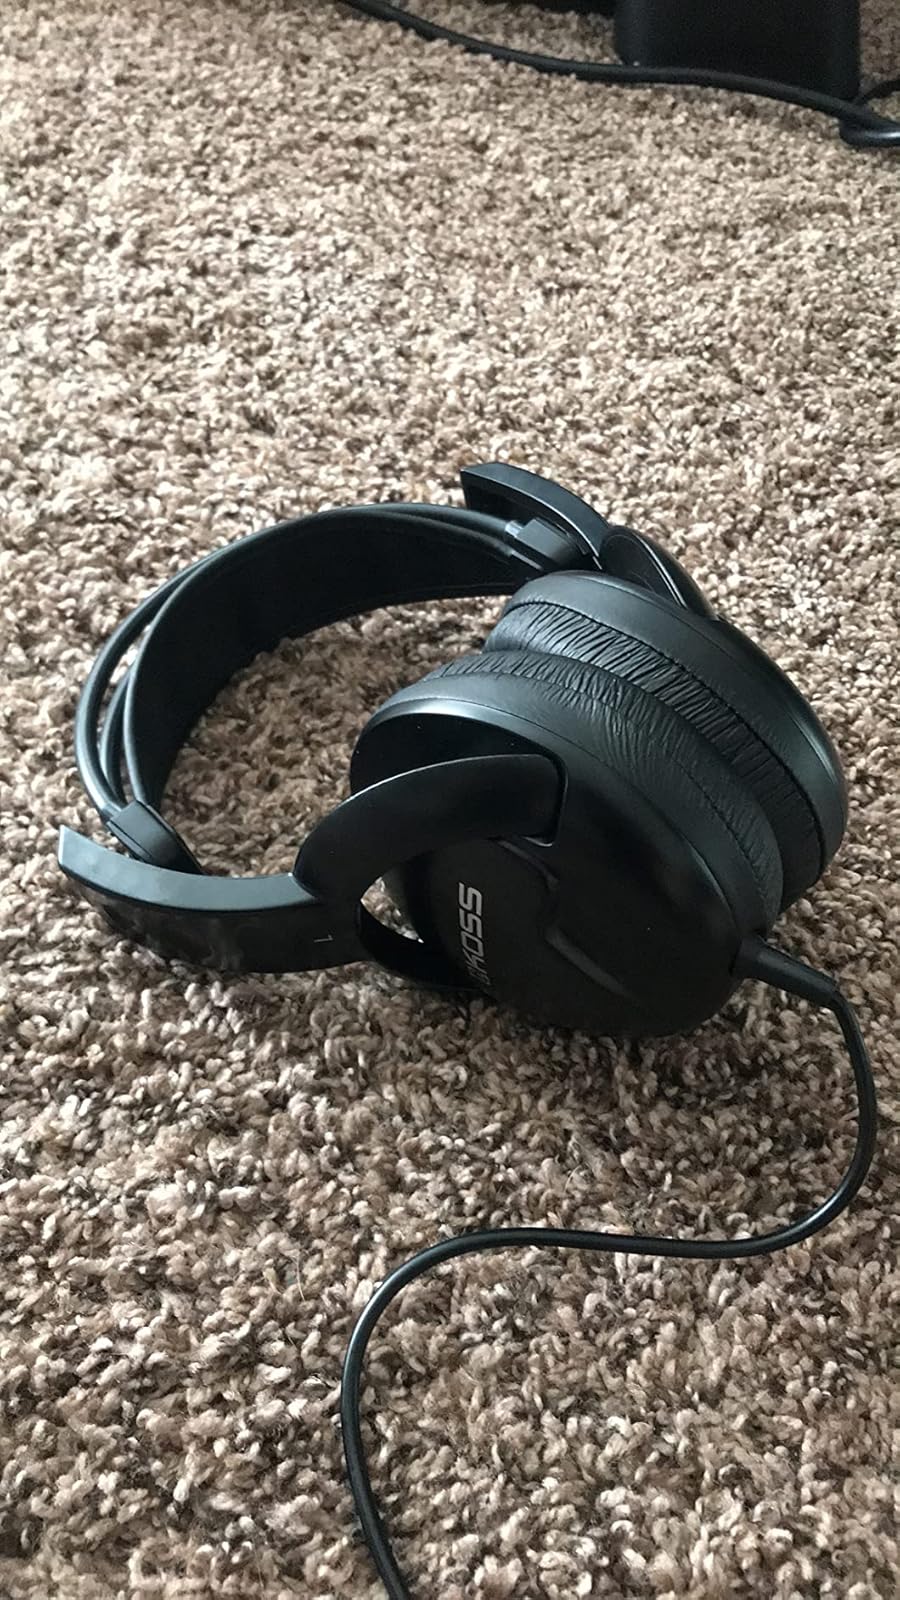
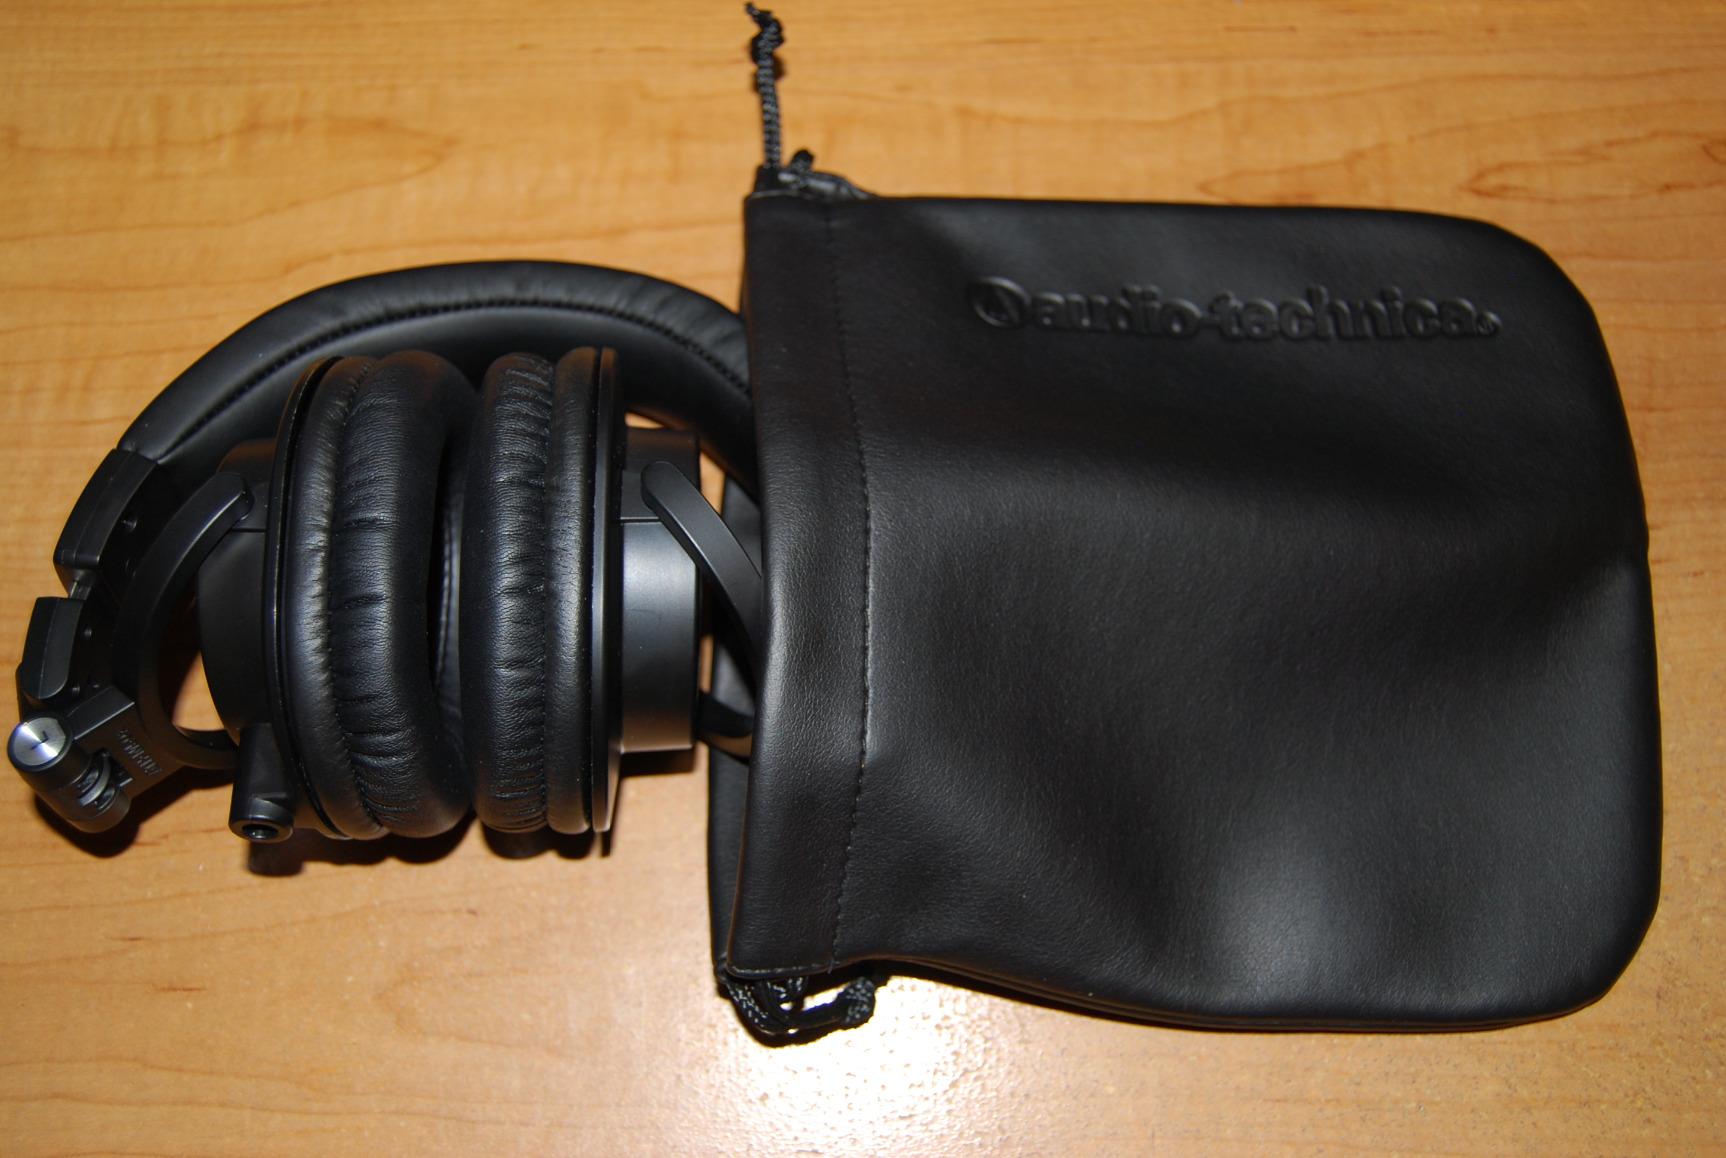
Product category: headphones
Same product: no